Urška Bravec

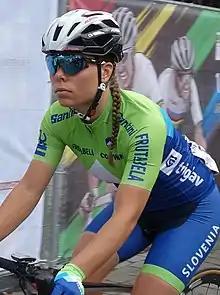
Bravec at the 2021 World Championships

Urška Bravec (born 14 December 1996) is a Slovenian racing cyclist, who most recently rode for UCI Women's Continental Team .